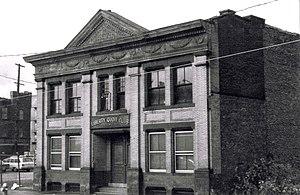
À la fin du XIXᵉ et au début du XXᵉ siècle, Holyoke a un afflux de Franco-Américains, principalement Canadiens français, qui ont immigré au Massachusetts pour travailler dans la croissance des usines textiles et papiers de la ville. En 1900, une personne sur trois résidant à Holyoke était d'origine franco-canadienne et, selon une enquête menée en 1913 sur les Américains français aux États-Unis, Holyoke, avec d'autres villes du Massachusetts, avait une communauté plus grande que celles de la Nouvelle-Orléans ou Chicago à cette époque. Initialement confronté à la discrimination des propriétaires de moulins pour saper leur syndicalisation, ainsi qu'à la création d'institutions françaises distinctes au sein du mouvement La Survivance, ce groupe démographique a rapidement acquis une représentation dans les institutions civiques et dans le développement de la ville.